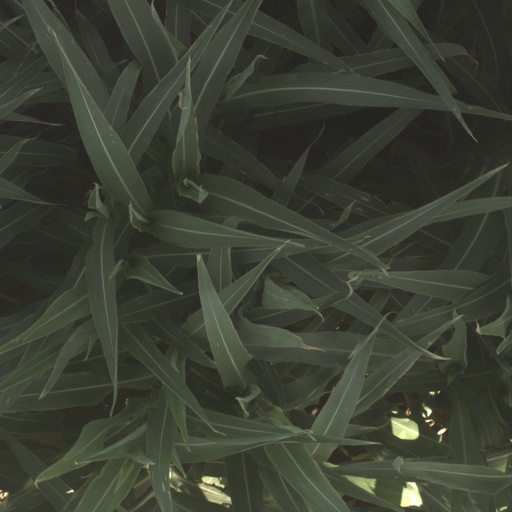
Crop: sorghum